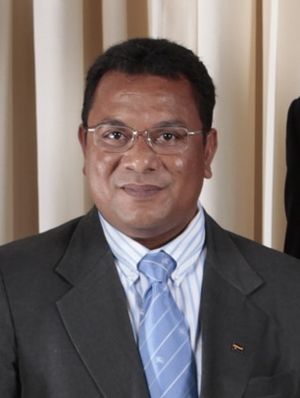
Marcus Stephen
Marcus Stephen, 2009.
Marcus Stephen er en nauruansk politiker og tidligere vægtløfter, der i perioden 19. december 2007 – 10. november 2011 var præsident i landet. Han har desuden flere poster i regeringen, bl.a. er han indenrigsminister.